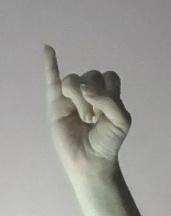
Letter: meem